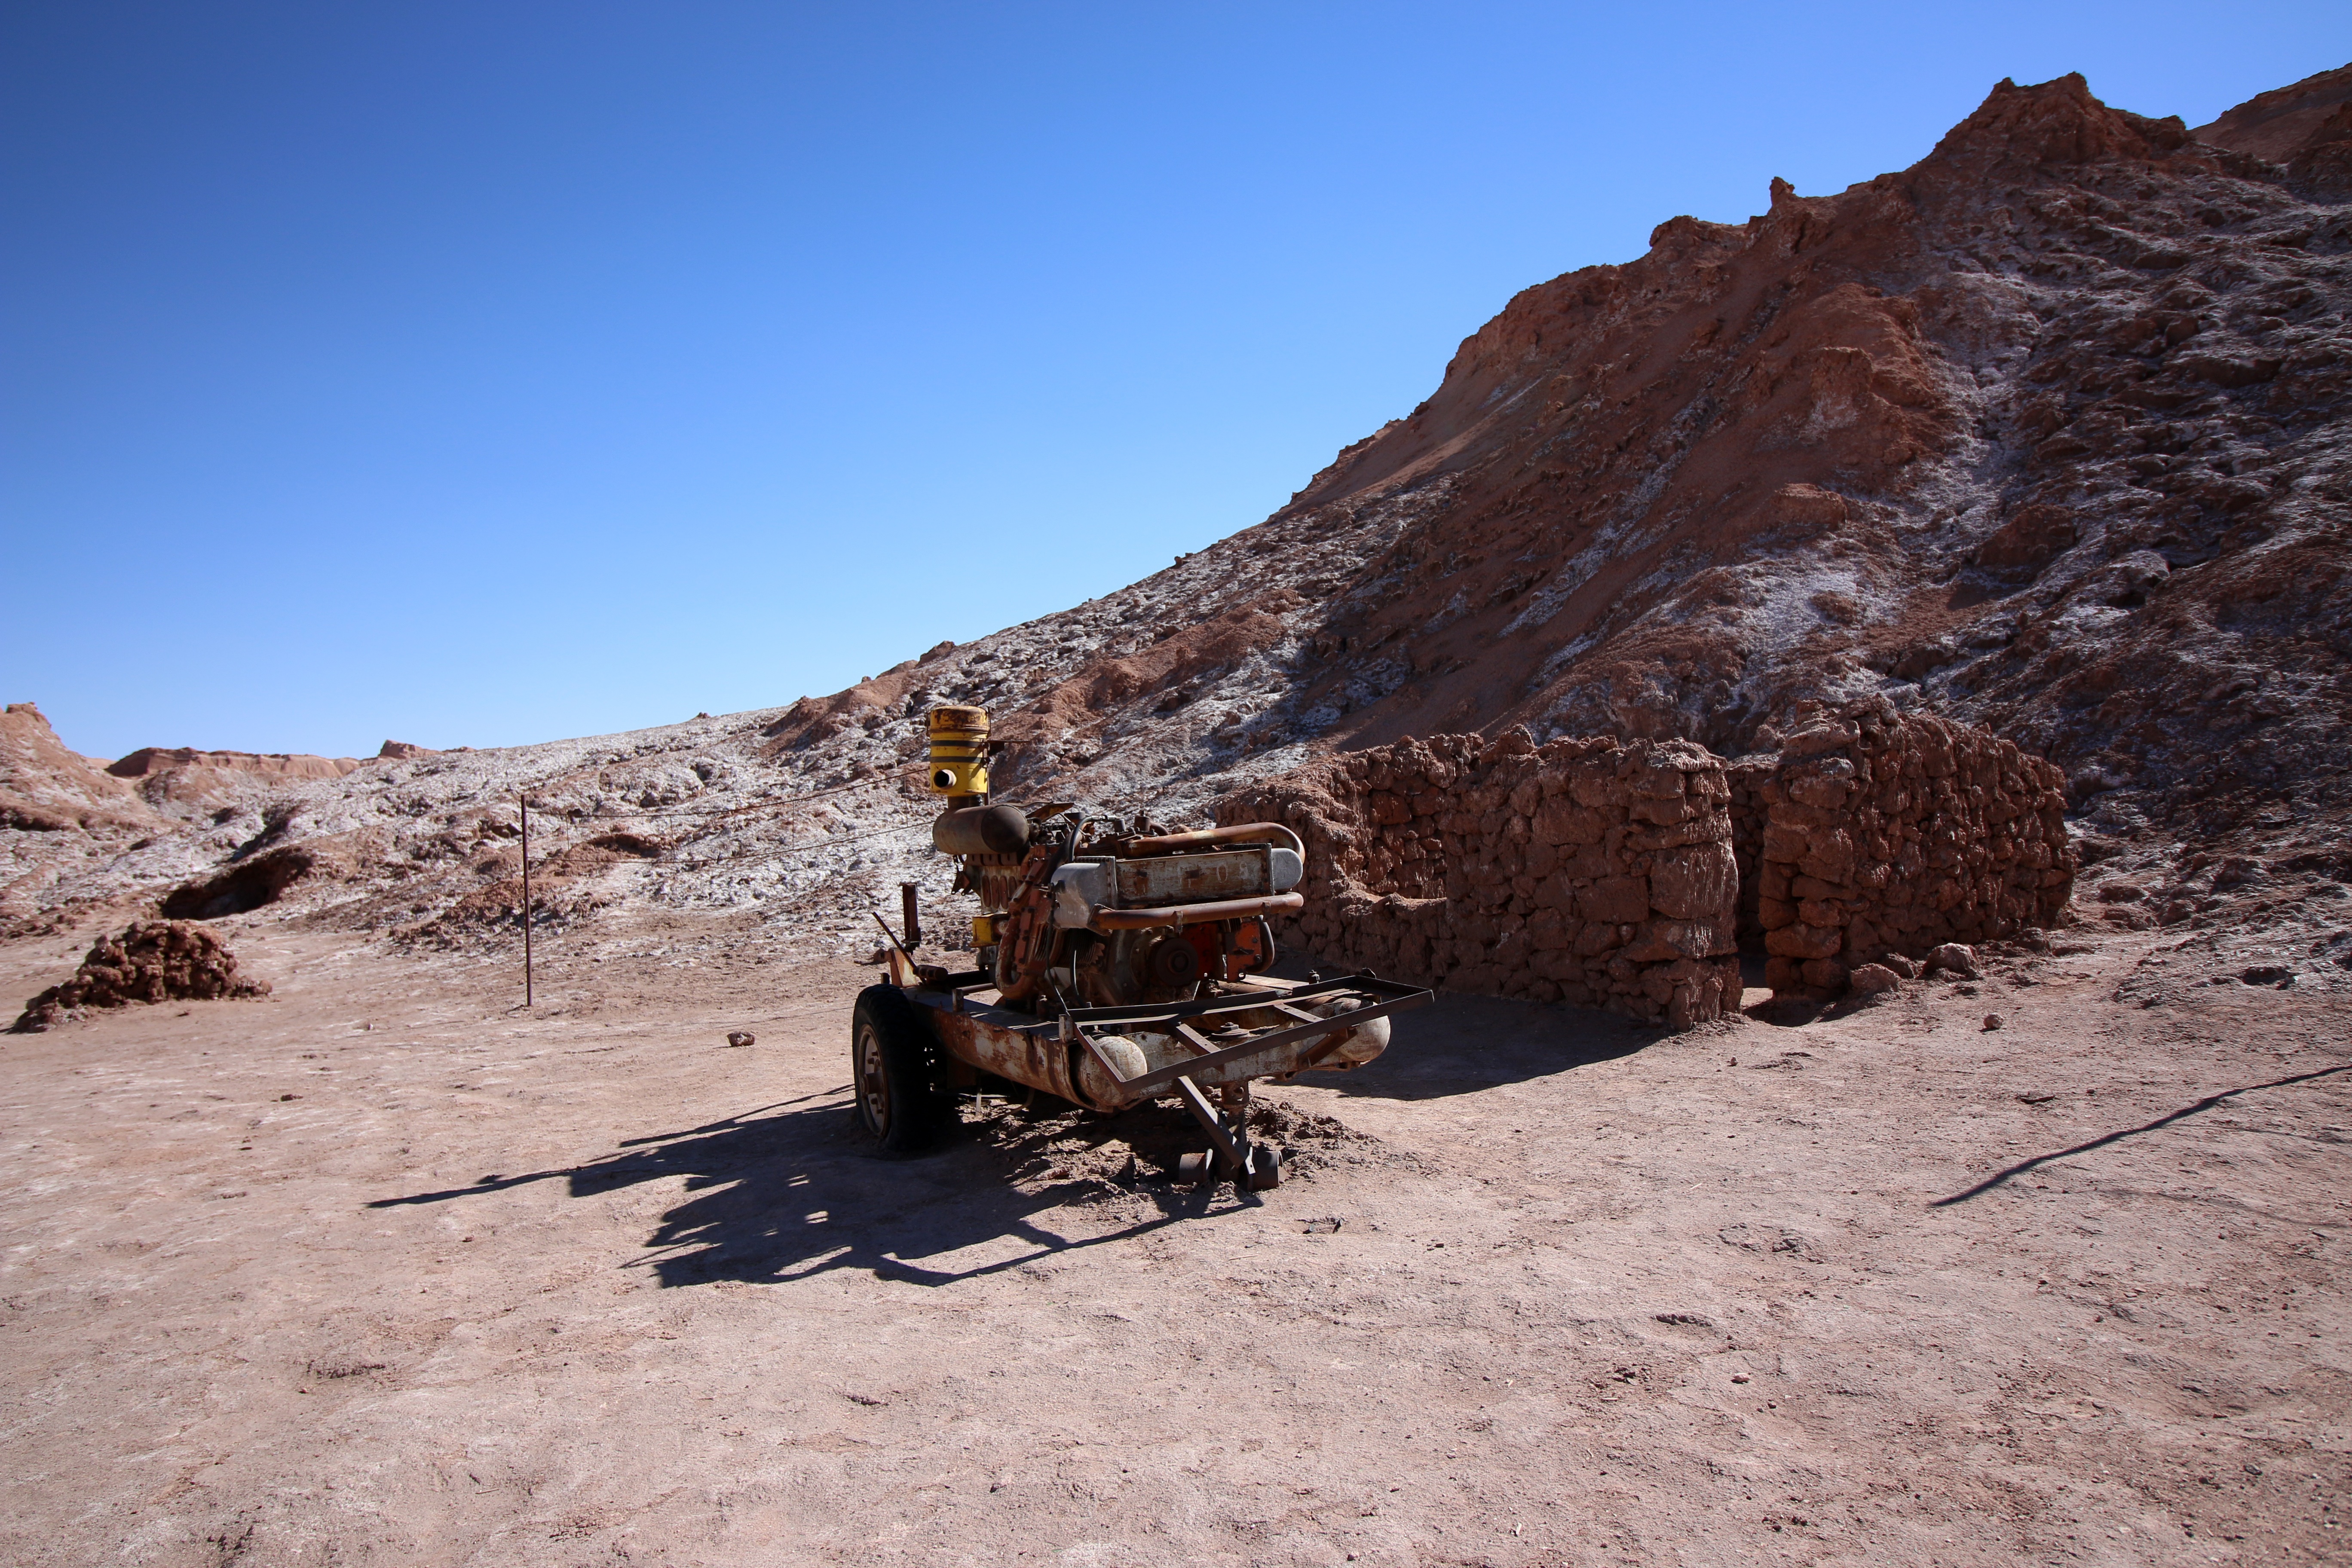
landscape, rock, wilderness, mountain, snow, desert, adventure, valley, mountain range, terrain, ridge, summit, geology, backpacking, plateau, wadi, landform, natural environment, geographical feature, mountainous landforms